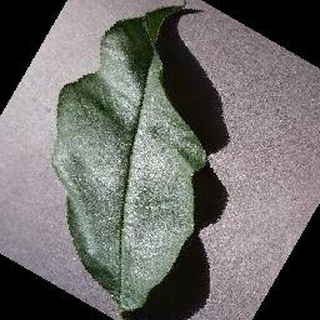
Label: healthy_peach